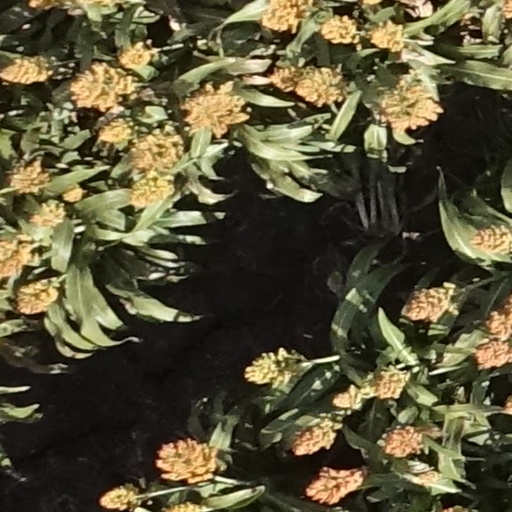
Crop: sorghum